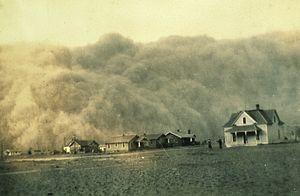
En écologie, une crise écologique se définit en tant qu'érosion pérenne de la biodiversité d'un écosystème ou d'une espèce donnée dont l'impact sur le reste de l'écosystème considéré altère définitivement les ressources au sein de cet écosystème ou la résilience de cette espèce. En particulier, l'atteinte de certains taxons clefs peut être déterminante dans la sévérité d'une crise écologique, parfois plus que la perte d'un nombre plus important de taxons mineurs. On connaît les crises écologiques entre autres en tant qu'extinctions massives, qu'elles soient globales comme l'extinction Permien-Trias ou locales comme l'appauvrissement du lac Victoria à la suite de l'introduction de la perche du Nil. Une crise écologique survient lorsque le milieu de vie d'une ou plusieurs espèces ou d'une population évolue de façon défavorable à la survie des individus.
La chronologie de l'écologisme reprend les événements ayant marqué le public et influencé les préoccupations environnementales ; cette chronologie comprend les dates de publication de livres importants pour la genèse des différents courants de l'écologisme et l'apparition de concepts clefs. Elle reprend également les fondations d'organismes conservationnistes, environnementalistes, de partis écologistes ainsi que quelques dates de résolutions ou conventions internationales au niveau des instances officielles.
Le New Deal est le nom donné par le président des États-Unis Franklin Delano Roosevelt à sa politique interventionniste mise en place pour lutter contre les effets de la Grande Dépression aux États-Unis. Ce programme s'est déroulé entre 1933 et 1938, avec pour objectif de soutenir les couches les plus pauvres de la population, réussir une réforme innovante des marchés financiers et redynamiser une économie américaine meurtrie depuis le krach de 1929 par le chômage et les faillites en chaîne.
Franklin Delano Roosevelt /ˈfɹæŋklɪn ˈdɛlənoʊ ˈɹoʊzəvɛlt/, né le 30 janvier 1882 à Hyde Park et mort le 12 avril 1945 à Warm Springs, est un homme d'État américain, 32ᵉ président des États-Unis, en fonctions de 1933 à 1945. Figure centrale du XXᵉ siècle, il est le seul président américain à avoir été élu à quatre reprises. Il ne fait cependant qu'entamer son quatrième mandat, emporté par la maladie quelques mois après le début de celui-ci. Il est également le troisième président des États-Unis dont la majorité des ancêtres est d'origine néerlandaise après Martin Van Buren et Theodore Roosevelt, étant issu de la même famille que ce dernier.
Les Raisins de la colère est un roman de John Steinbeck publié en 1939. L'auteur reçoit pour cette œuvre le prix Pulitzer en 1940.
Le projet Shelterbelt est un projet d'afforestation à très grande échelle lancé en 1934 aux États-Unis. Cette réalisation de macro-ingénierie a été mise en place afin de lutter contre le Dust Bowl, une série de tempêtes de poussières, véritable catastrophe écologique qui a touché, pendant près d'une décennie, la région américaine des Grandes Plaines dans les années 1930, érodant les terres arables sur des milliers de kilomètres carrés et contribuant à la désertification de la région.
La ville de Stratford est le siège du comté de Sherman, dans l’État du Texas, aux États-Unis. Elle se situe dans le centre-sud des États-Unis. Lors du recensement de 2010, la population s'élève à 2 017 habitants, estimée en 2017 à 2 077 habitants.
L'agriculture est un secteur clé de l'économie des États-Unis, le pays étant le 1ᵉʳ exportateur et le 2ᵉ importateur mondial. C'est la troisième puissance agricole au monde, derrière la Chine et l'Union européenne. Le secteur emploie 1,7 % de la population active en 2004.
L'histoire de l'Oklahoma est à l'image de sa situation géographique, un véritable carrefour des civilisations et de cultures. Depuis les peuples des premières Nations, descendant de l'Alaska consécutivement à la fonte des glaciers pour s'établir dans les plaines cernées par les rocheuses à l'ouest et par le Mississippi à l'est, succédant aux nombreuses peuplades amérindiennes puis aux migrations successives des américains vers l'ouest, l'état de l’Oklahoma est la somme de toutes ces civilisations qui se sont, un jour, installées sur son sol.
Le Dust Bowl est une région à cheval sur l'Oklahoma, le Kansas et le Texas, touchée dans les années 1930 par la sécheresse et une série de tempêtes de poussière provoquant une catastrophe écologique et agricole. On nomme la période correspondante les Dirty Thirties.